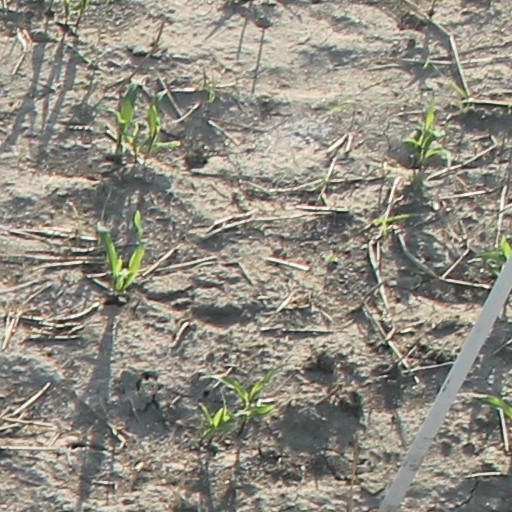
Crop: maize; corn